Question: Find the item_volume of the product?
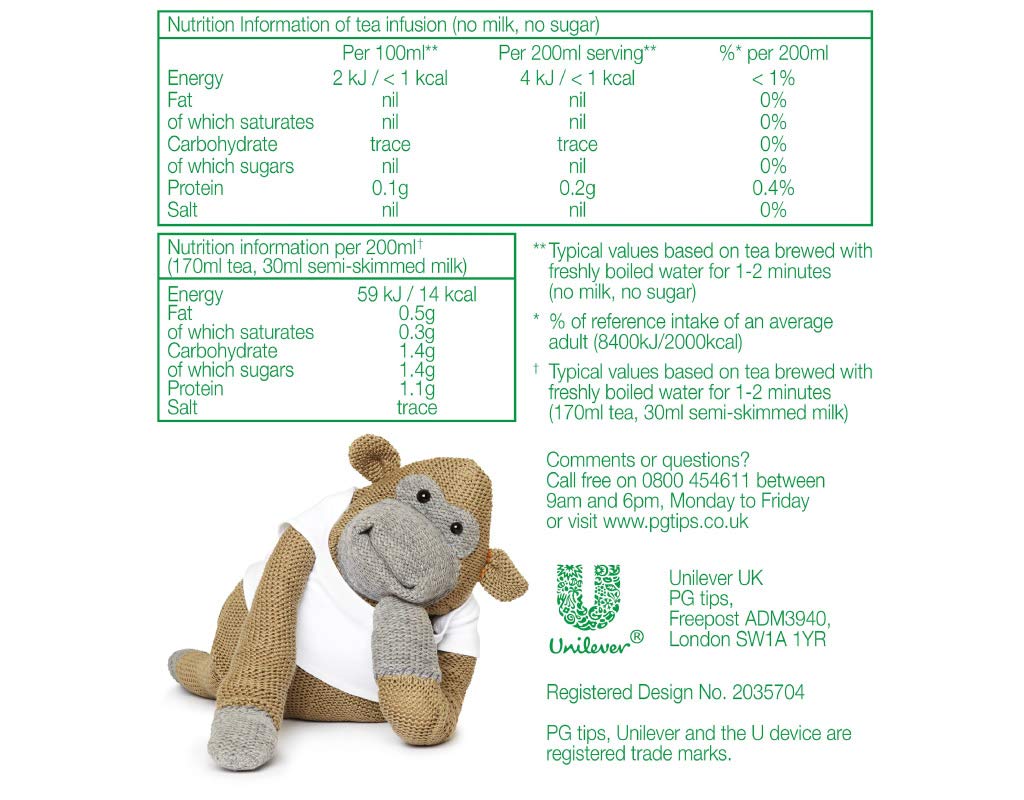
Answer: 170.0 millilitre